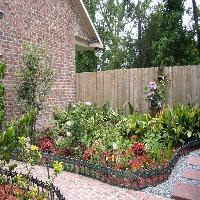
Weather: cloudy or overcast